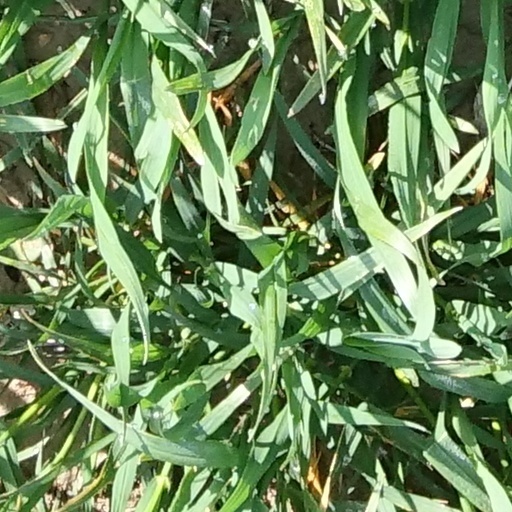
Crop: wheat